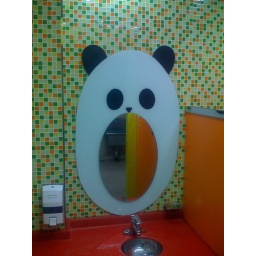
This mirror was on the wall of a kids bathroom in the park. Yes it's kinda scary.